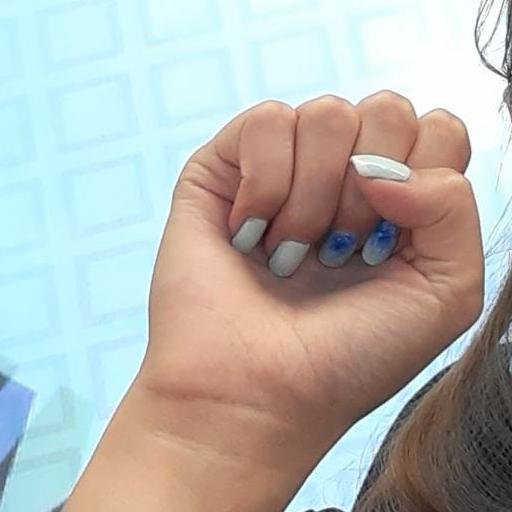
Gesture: fist